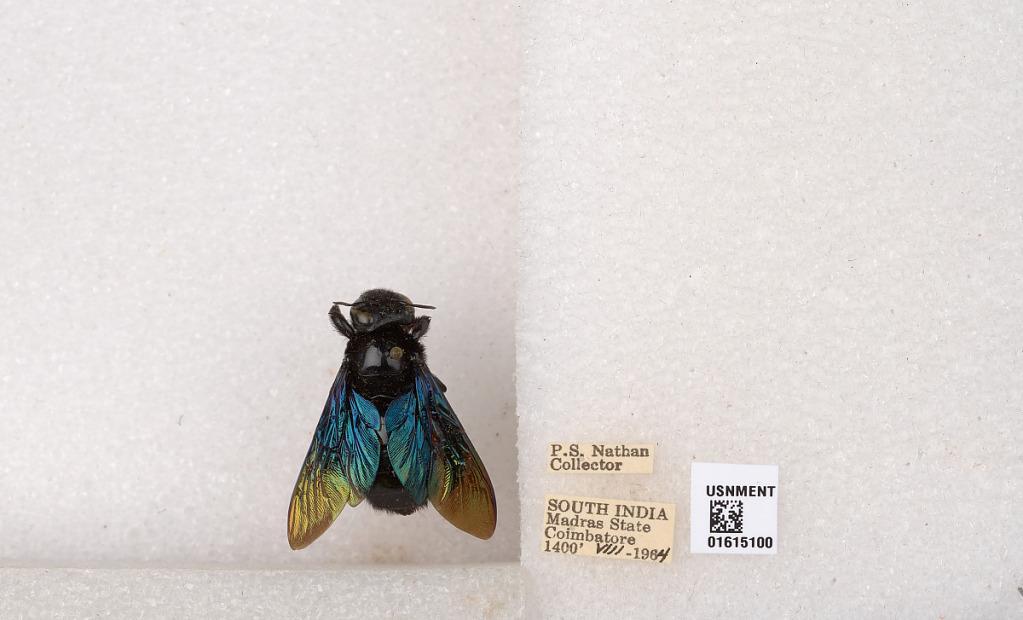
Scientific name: Xylocopa (Biluna) auripennis auripennis Lepeletier
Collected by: P. Nathan
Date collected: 1964-8-1
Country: India
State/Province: Tamil Nadu
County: Coimbatore
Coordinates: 10.9955, 76.9034